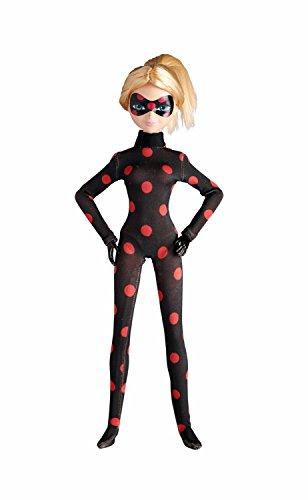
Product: Miraculous Antibug Fashion Doll, 10.5"
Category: Toys & Games | Dolls & Accessories | Dolls
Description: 10.5-inch Miraculous Fashion Doll Antibug.
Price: $14.99
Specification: ProductDimensions:2x4x10.5inches|ItemWeight:8.8ounces|ShippingWeight:8.8ounces(Viewshippingratesandpolicies)|DomesticShipping:ItemcanbeshippedwithinU.S.|InternationalShipping:ThisitemcanbeshippedtoselectcountriesoutsideoftheU.S.LearnMore|ASIN:B01L3M7O3E|Itemmodelnumber:39751|Manufacturerrecommendedage:4yearsandup